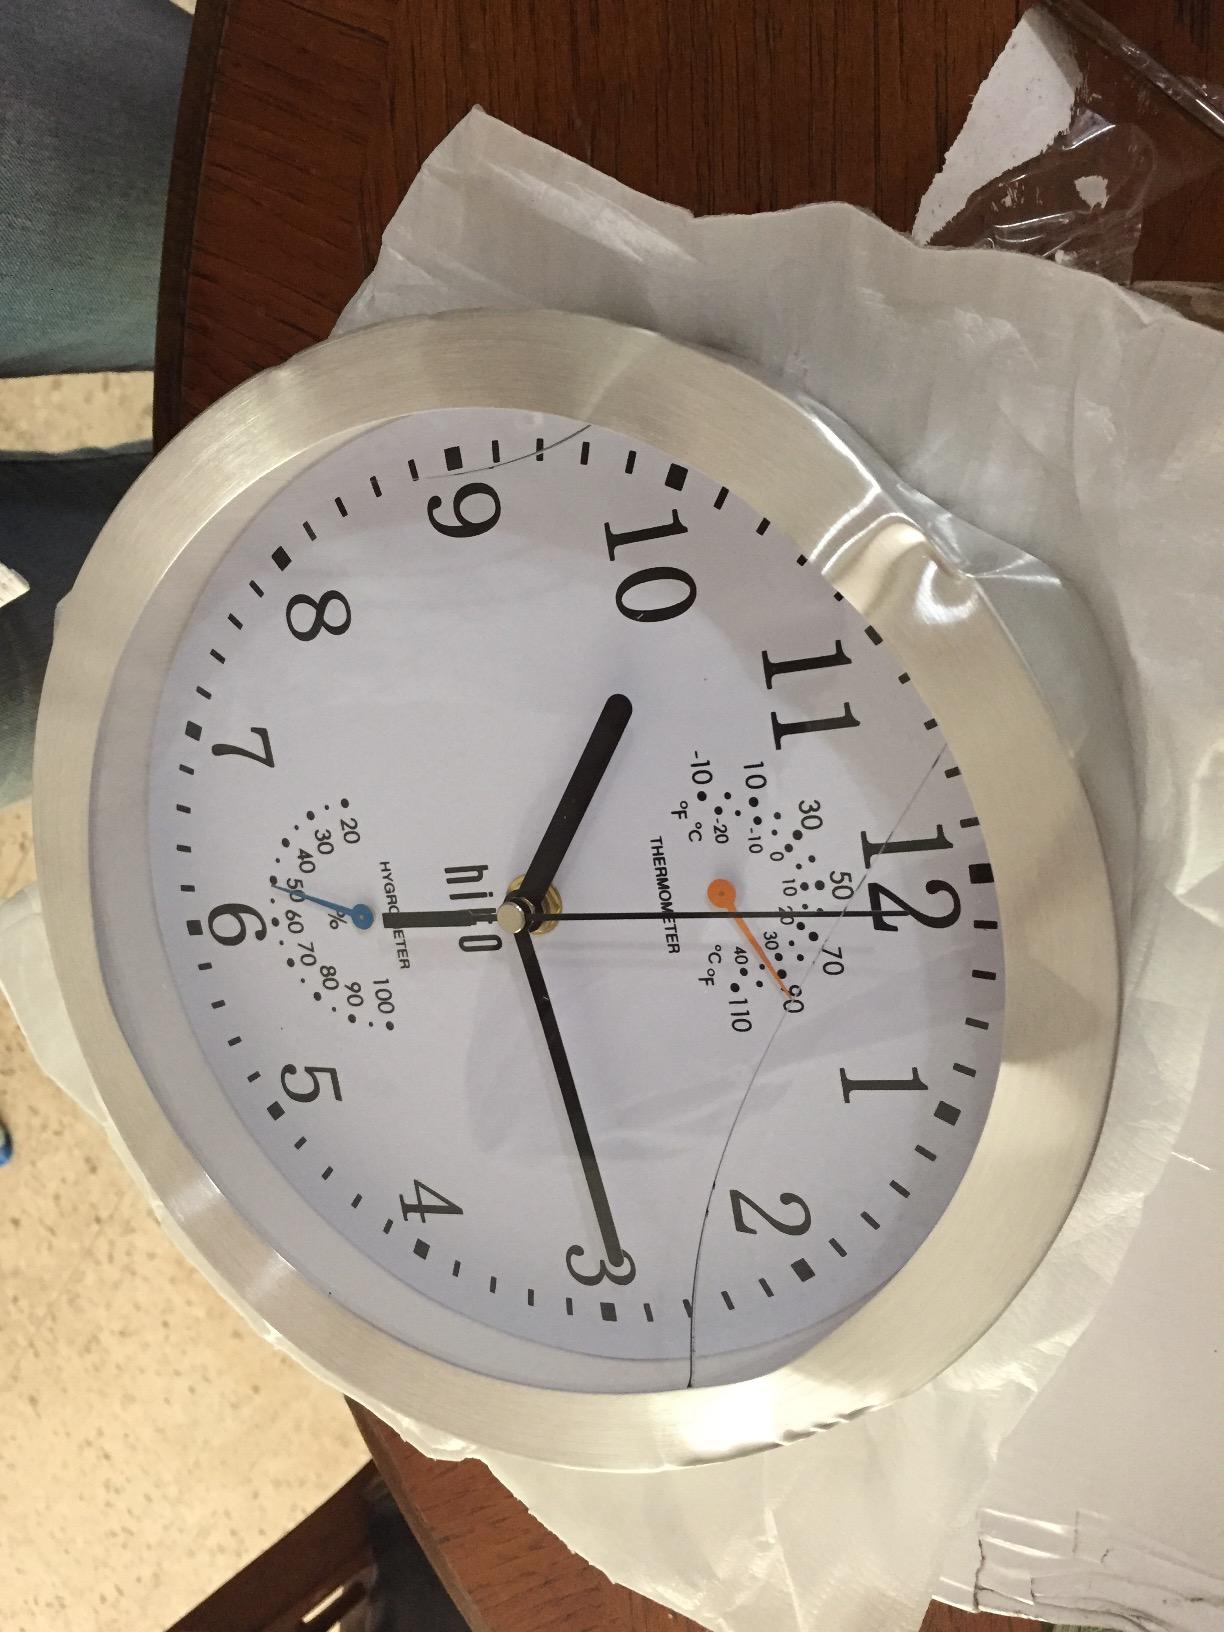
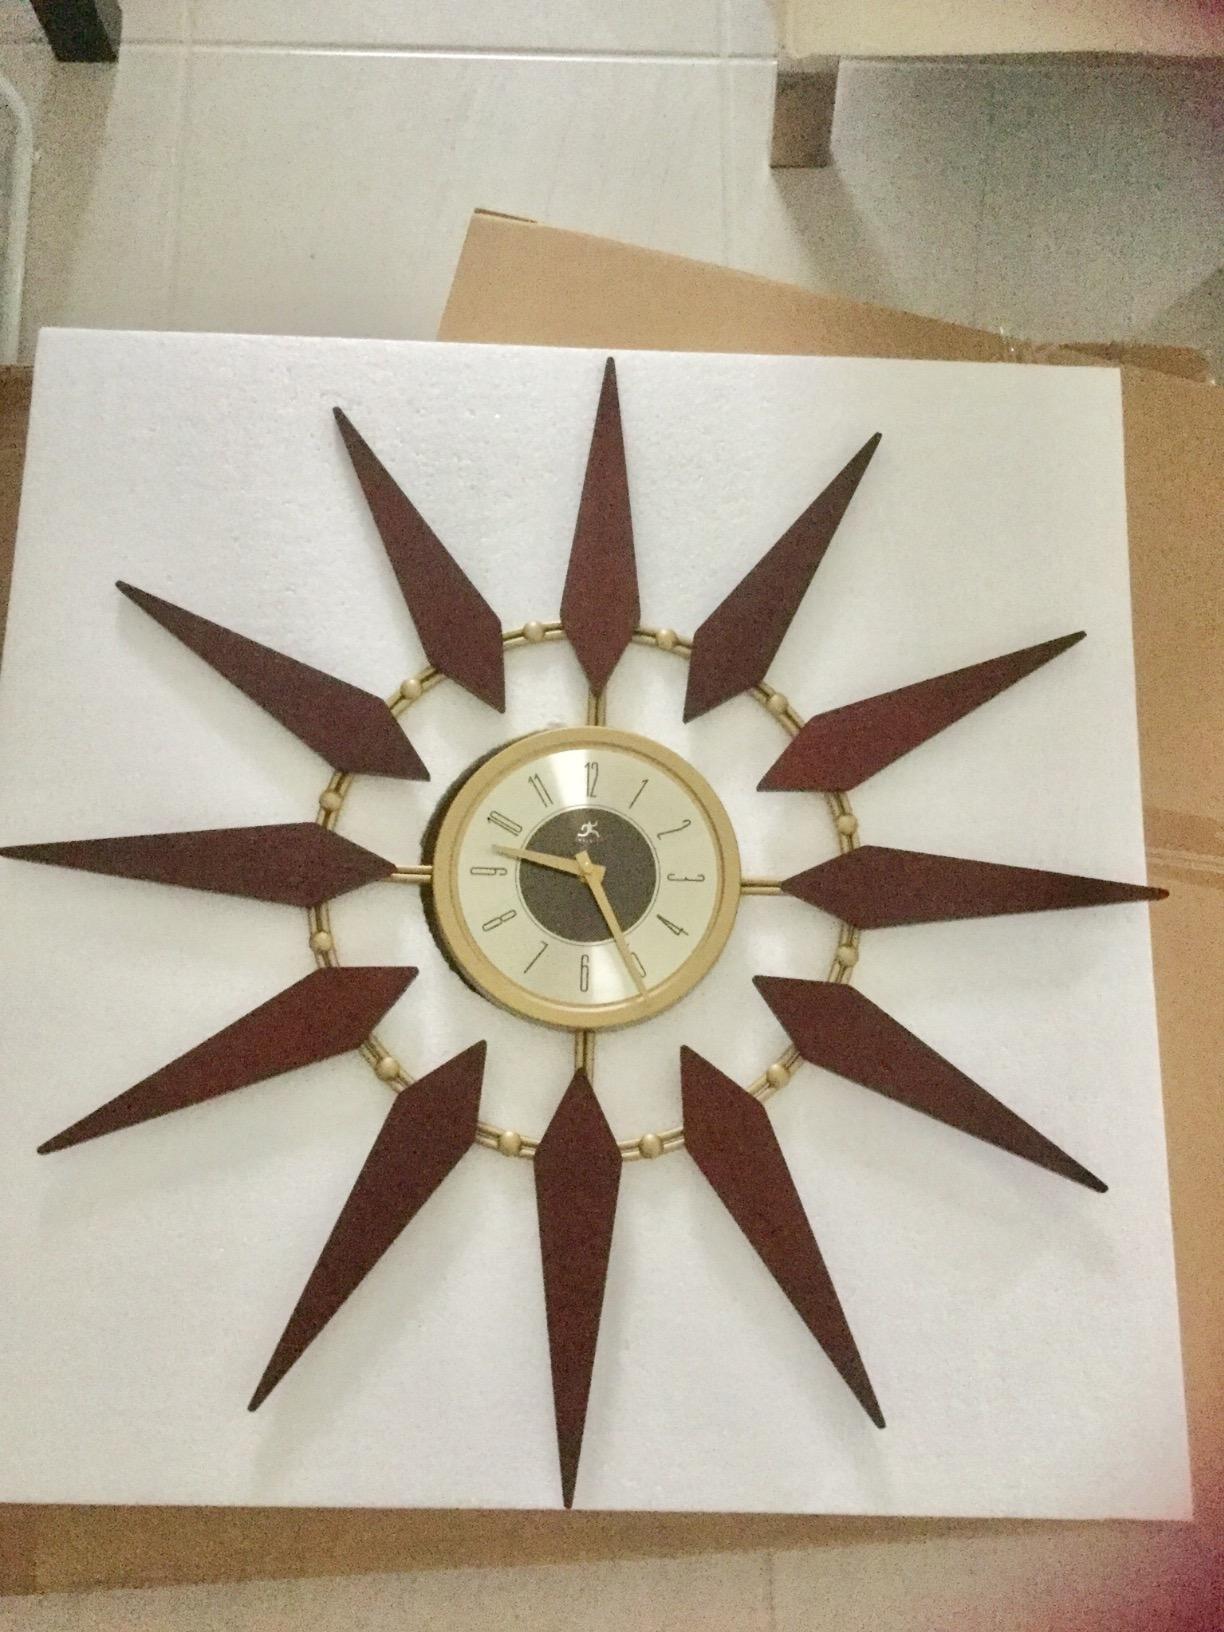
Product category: clock
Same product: no